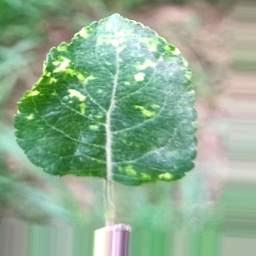
Label: Apple_Mosaic